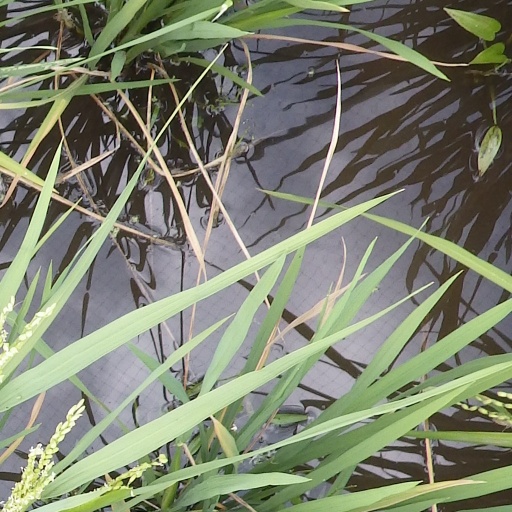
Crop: rice